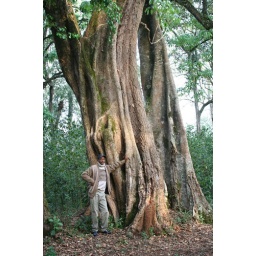
Old tree in Green coffee forest coffee plantation